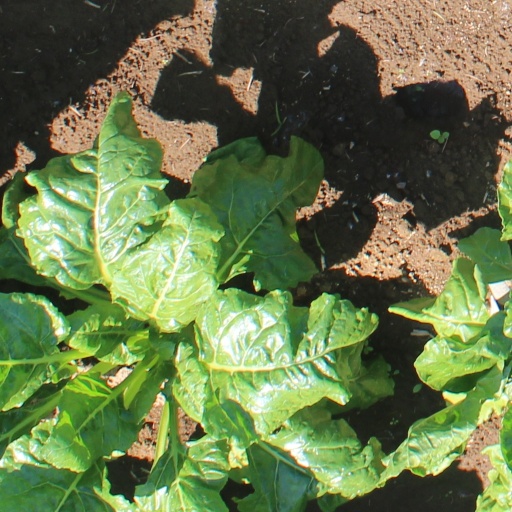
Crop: sugar beet